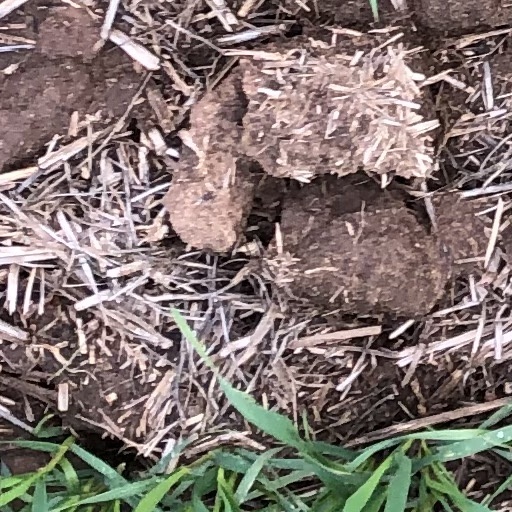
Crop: wheat